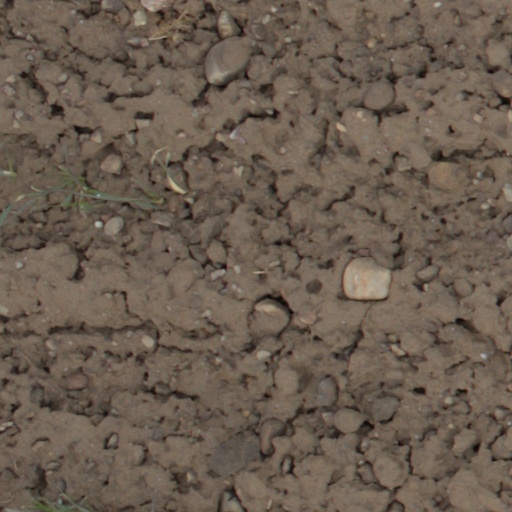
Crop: wheat